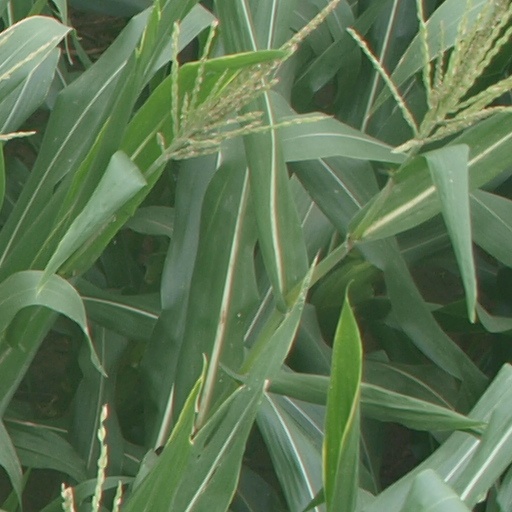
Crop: maize; corn